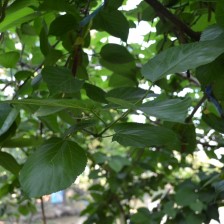
Variety: TaiwanMeacho